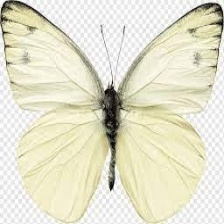
Species: CABBAGE WHITE
Butterfly family (ImageNet category): cabbage_butterfly